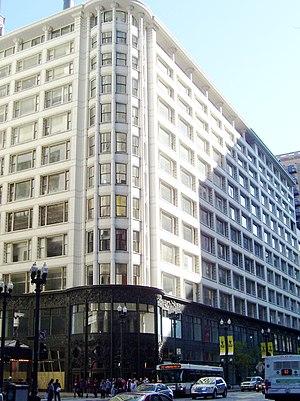
State Street est une artère majeure nord-sud de la ville de Chicago aux États-Unis.